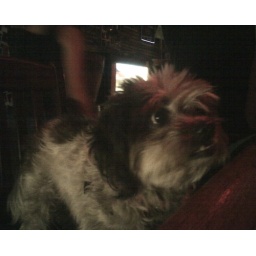
Just another dog in a bar, but a very cute one.